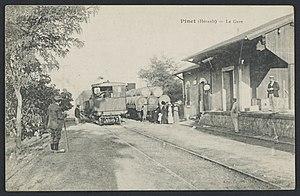
Pinet. - La gare
Pinet est une commune française située dans le département de l'Hérault en région Occitanie.